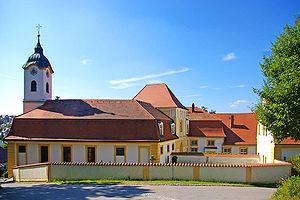
Ebermannsdorf est une commune de Bavière, située dans l'arrondissement d'Amberg-Sulzbach, dans le district du Haut-Palatinat.